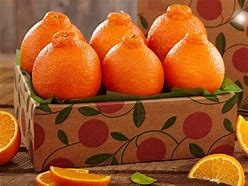
Label: mandarine